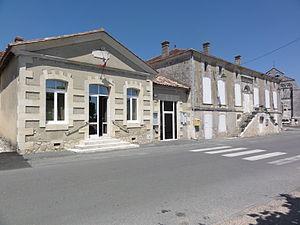
Saint-Palais est une commune du Sud-Ouest de la France, dans le département de la Gironde en région Nouvelle-Aquitaine.